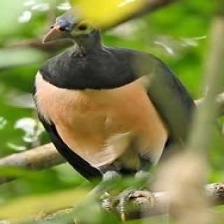
Species: MALEO
Scientific name: MACROCEPHALON MALEO